Chhau mask

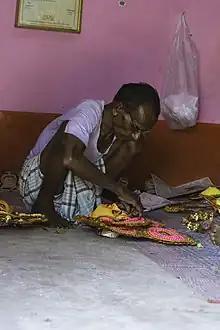
An old artisan busy making masks in his workshop.

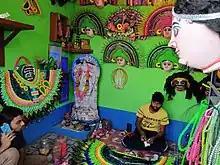
A typical mask shop at Charida.

Chhau masks are made by artists from the Sutradhar community. The making of a mask goes through various stages. 8–10 layers of soft paper, immersed in diluted glue, are pasted one after another on the mould before the mud mould is dusted with fine ash powder. The facial features are made of clay. A special layer of mud and cloth is applied and the mask is then sun-dried. After this, the mould is polished and a second round of sun drying is done before separating the layers of cloth and paper from the mould. After finishing and drilling of holes for the nose and eyes, the mask is coloured and decorated.